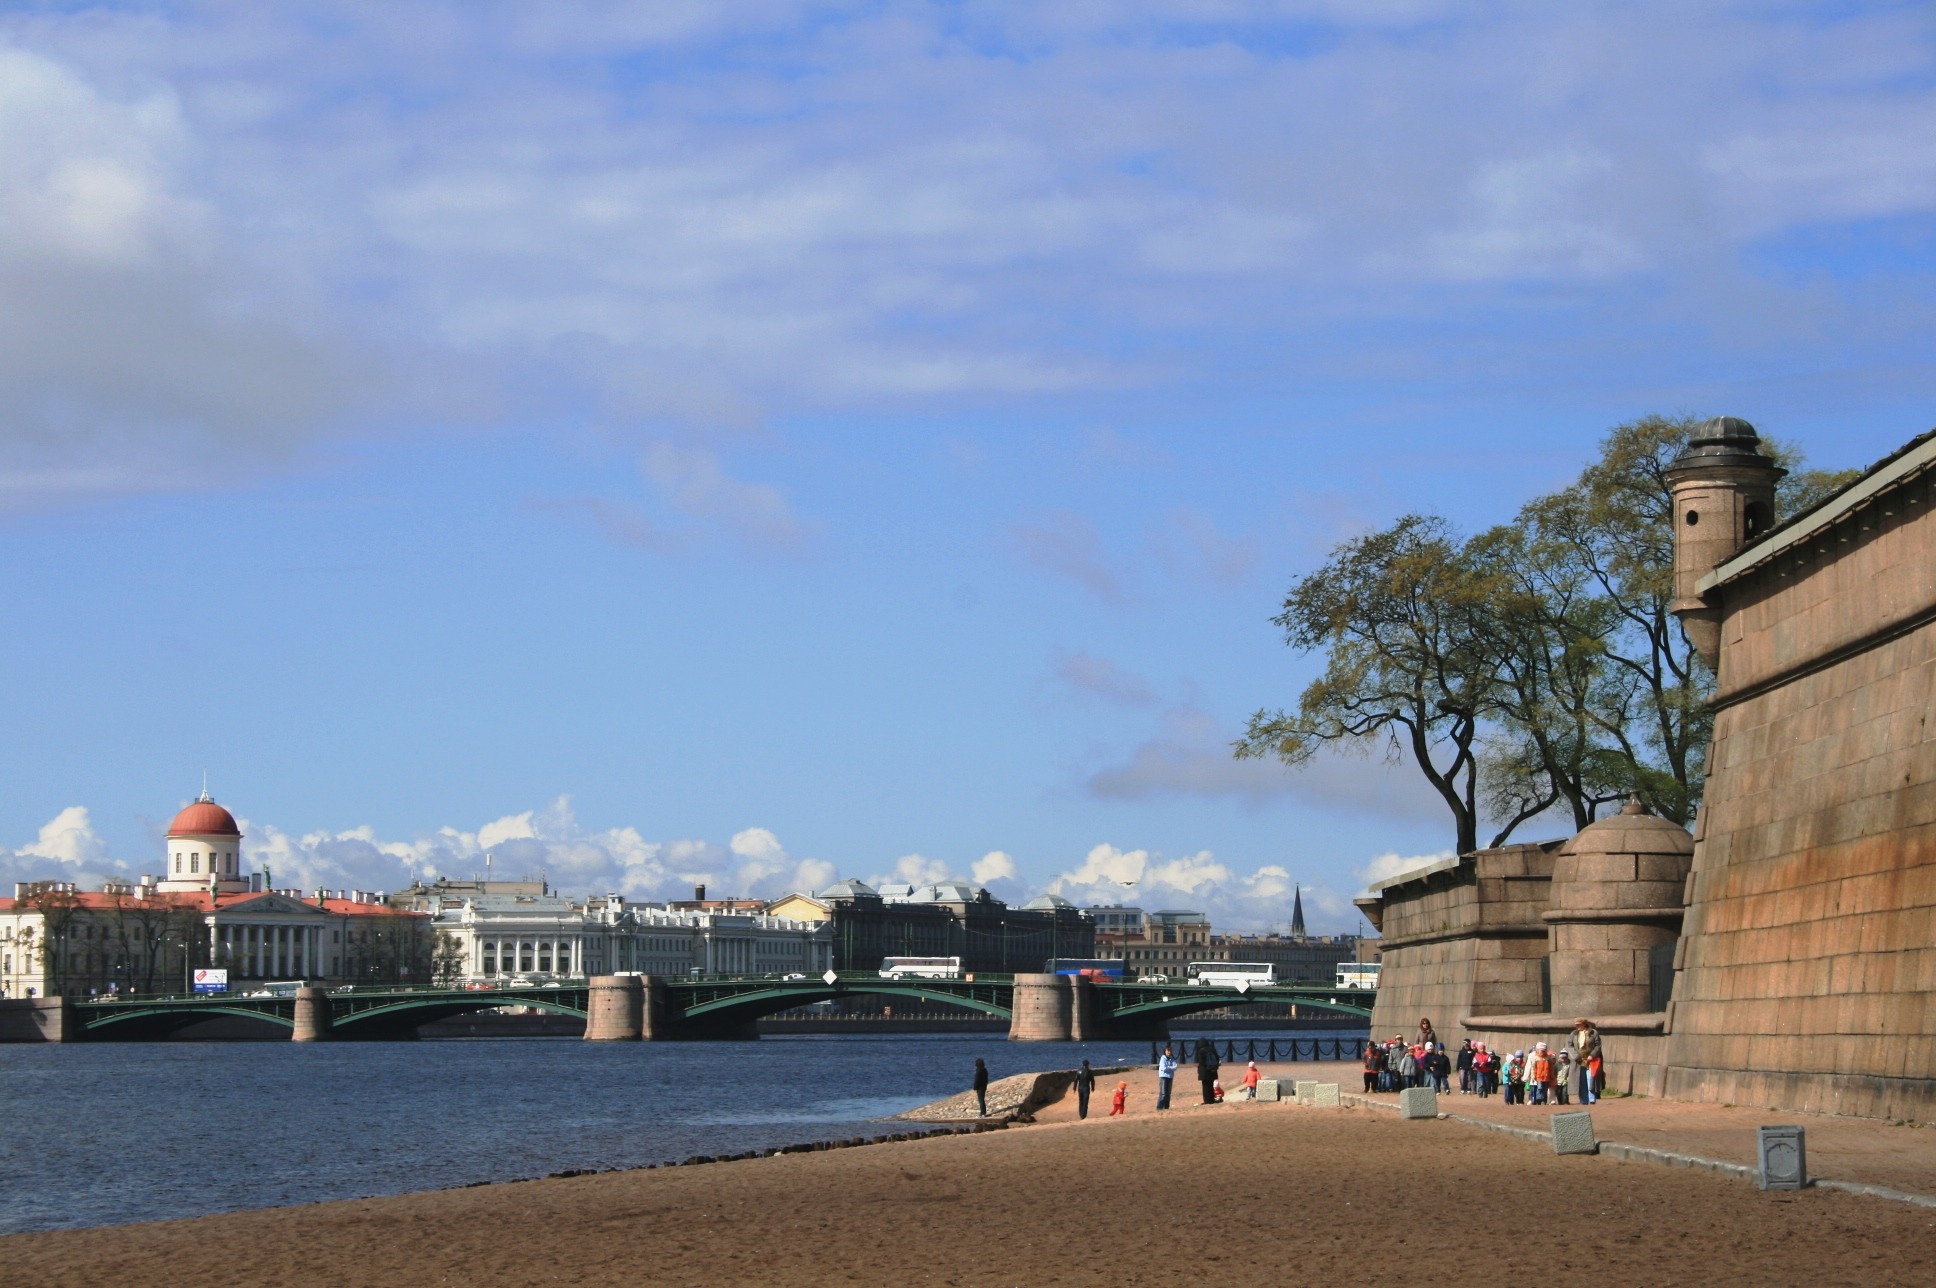
sea, coast, tree, water, sand, sky, city, wall, river, walkway, vacation, tower, waterway, corner, tall, strong, defense, grey brown, human settlement